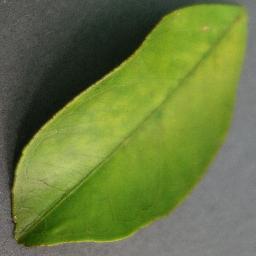
Label: Orange___Haunglongbing_(Citrus_greening)